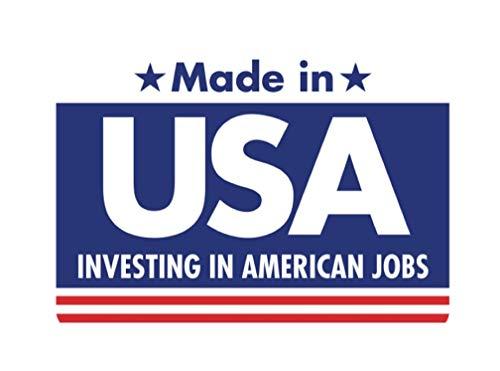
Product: Rubie's Costume Teenage Mutant Ninja Turtles Top With Mask and Michelangelo
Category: Clothing, Shoes & Jewelry | Costumes & Accessories | Women | Costumes & Cosplay Apparel | Tops & Corsets
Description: Heroes in a half shell - turtle power.
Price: $13.81 - $35.00